Kemari

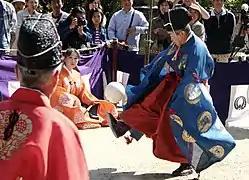
A game of "Kemari" at Tanzan Shrine

is an athletic game that was popular in Japan during the Heian (794–1185) and Kamakura period (1185–1333). It resembles a game of keepie uppie or hacky sack. The game was popular in Kyoto, the capital, and the surrounding Kinki (Kansai region), and over time it spread from the aristocracy to the samurai class and "chōnin" class. Nowadays, "kemari" is played as a seasonal event mainly at Shinto shrines in the Kansai region, and players play in a costume called "kariginu", which was worn as everyday clothing by court nobles during the Heian period.